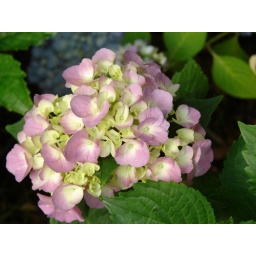
Not very blue currently... It is growing in a pot and obviously I didn't add enough aluminum sulfate.